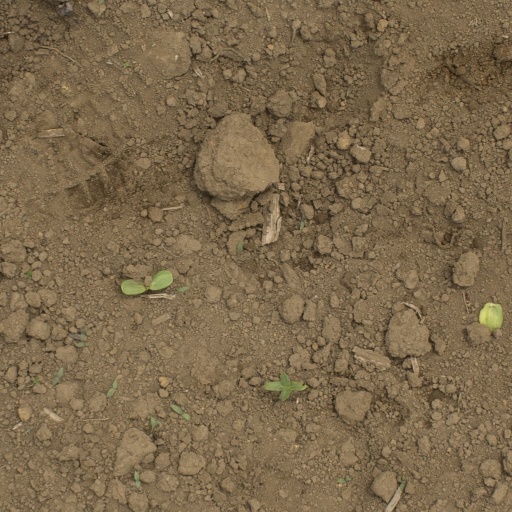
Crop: Jerusalem artichoke